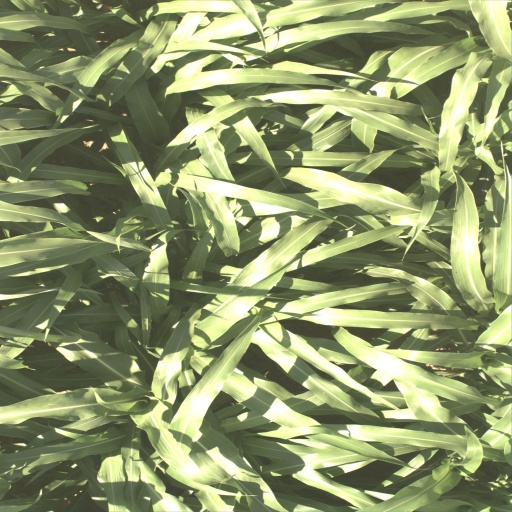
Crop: sorghum